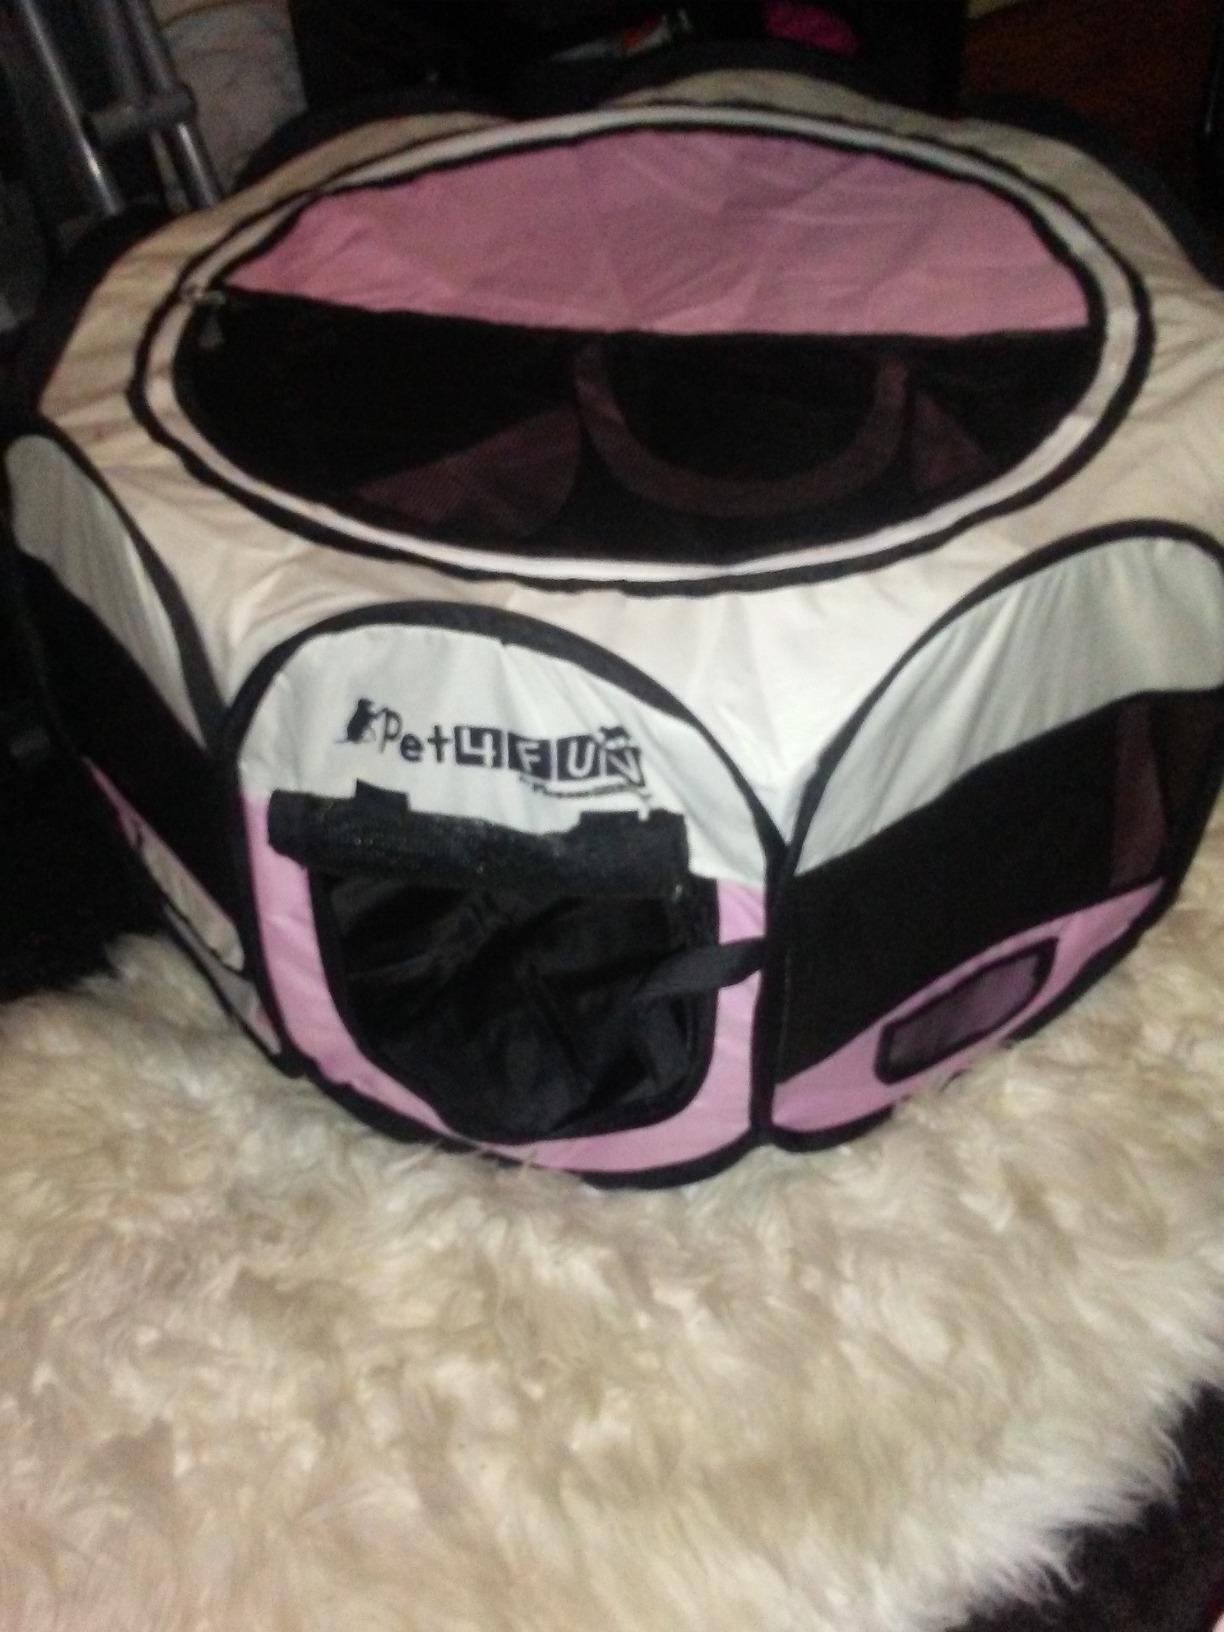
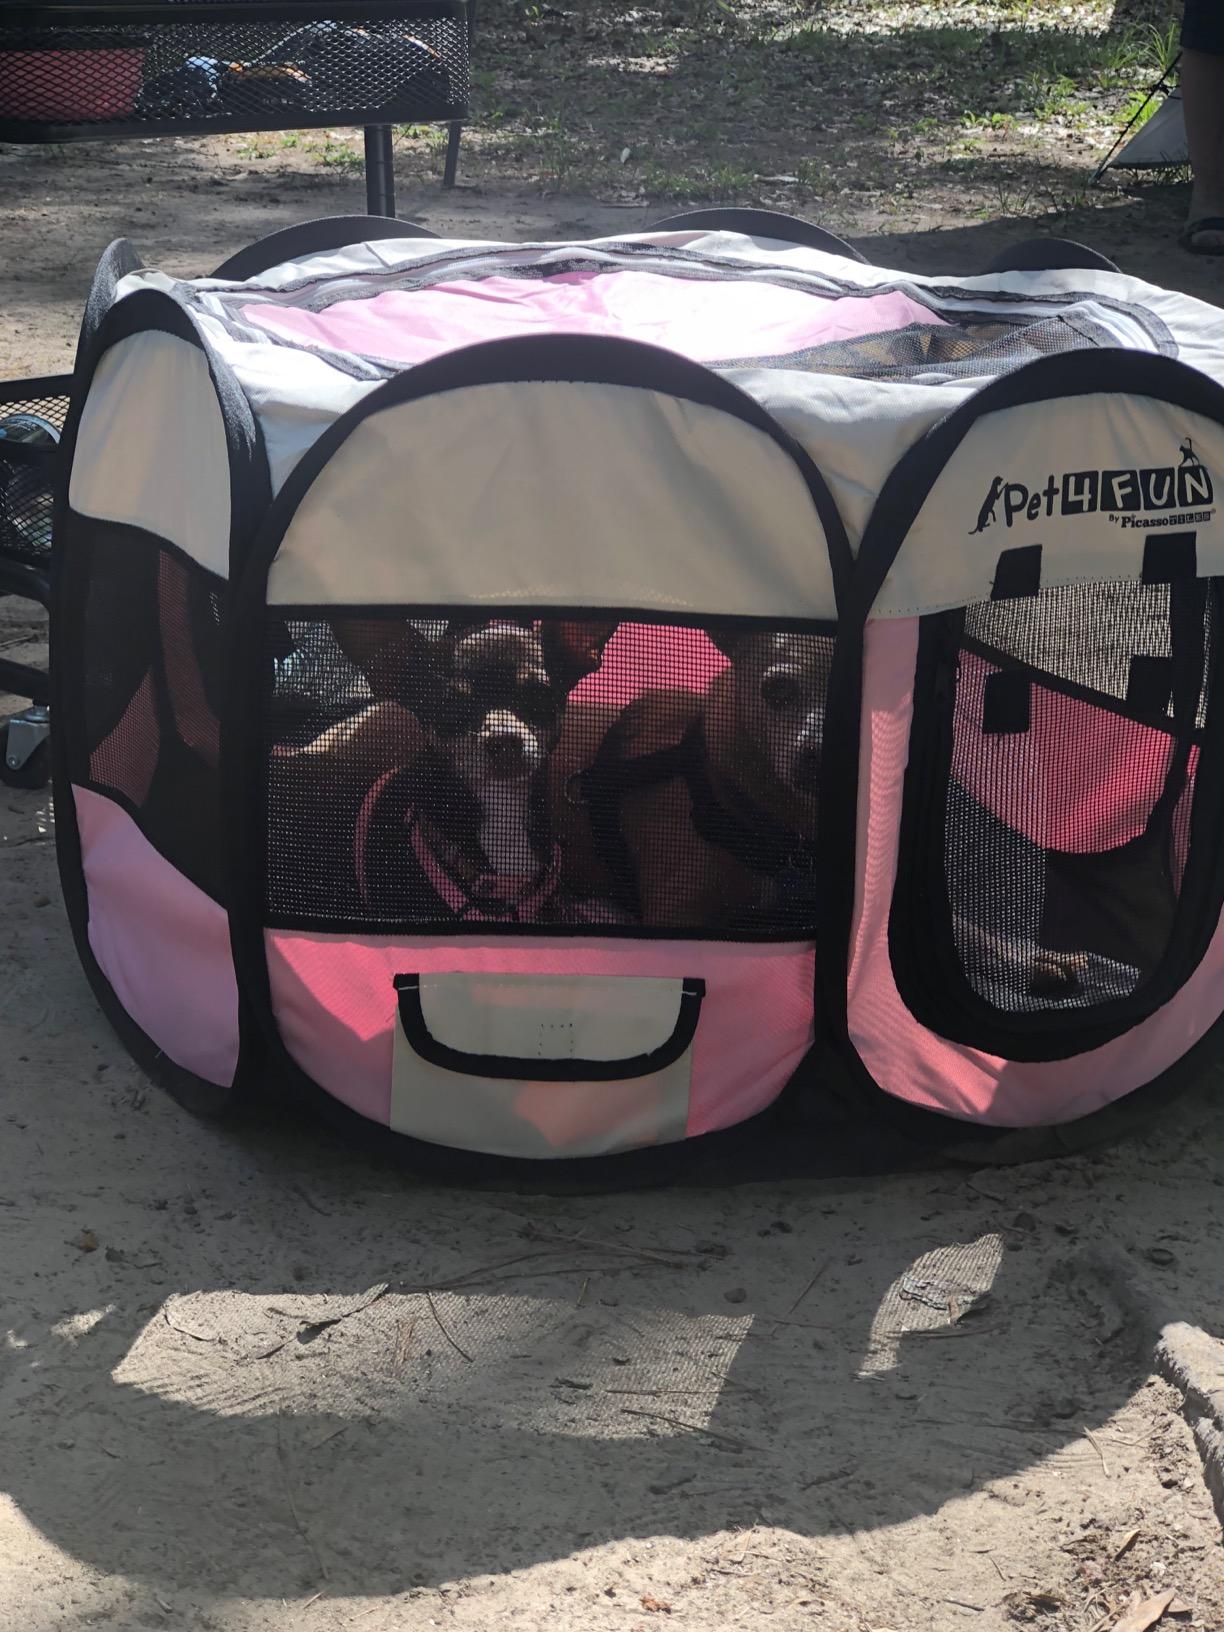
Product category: items_kennel
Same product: yes